Rottweiler

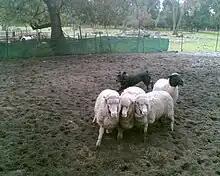
A Rottweiler herding sheep

According to the American Kennel Club, Rottweilers have a natural gathering style with a strong desire to control. They generally show a loose eye and have a great amount of force while working well off the stock. They make much use of their ability to intimidate.